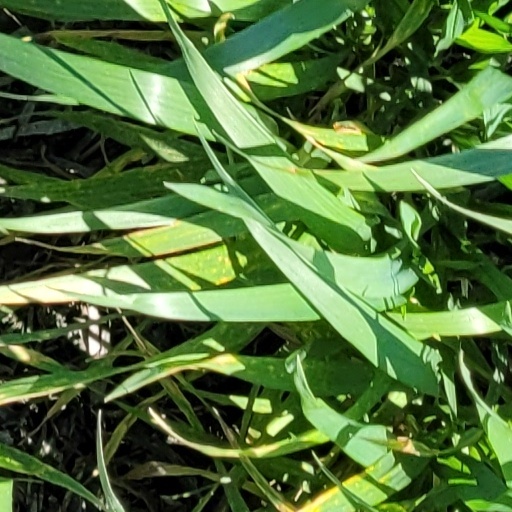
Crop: wheat